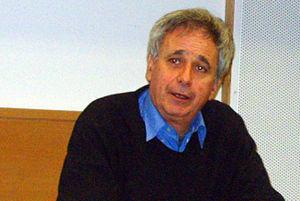
al-Tantura était un village de pêcheurs palestiniens situé aux abords du Mont Carmel sur la côté méditerranéenne. À l'origine, il fut construit sur les ruines de l'ancienne cité phénicienne de Dor.